Shinkansen too hard ice cream

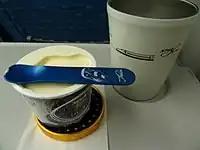
Spoon for ice cream with N700S design

The sale of metal spoons suitable for this ice cream had long been considered, but at the time, pre-washed metal spoons were not available and were not suitable for in-car sales, where they are supposed to be used immediately on the spot. However, in 2020, spoons pre-cleaned with pure water were found and commercialized for the Shinkansen.